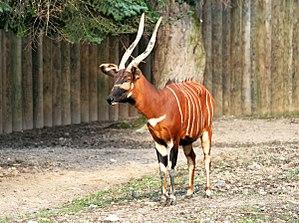
Les Wés sont un peuple africain vivant dans l'ouest de la Côte d'Ivoire et dans l'est du Libéria où ils sont plus généralement appelés Krous.